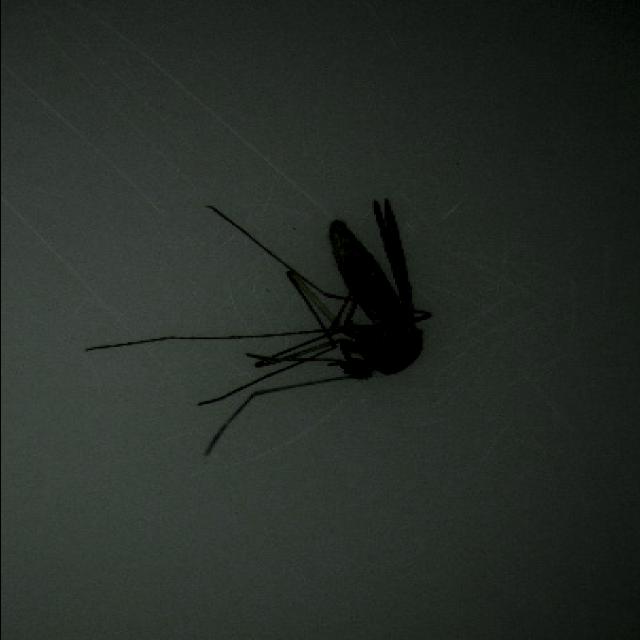
Species: culex_pipiens